Indonesian martial arts

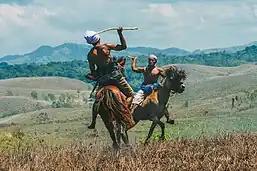
Pasola is a tradition of war between two opposing camps, chasing after throwing a wooden javelin at an opponent

Pasola is a form of mounted spear-fighting from western Sumba. The word "pasola" comes from the local word for spear and derives from the Sanskrit "sula". According to legend, pasola originated with a woman from the village of Waiwuang. When her husband - a local leader - left home for an extended period, she believed him to be dead and eloped with a new lover from another village. After her husband returned, the woman still chose to stay with her new lover, and the two were married. To forget their leader's sadness, the people of Waiwuang held the festival of pasola. Originally the participants rode horses and threw spears at each other in an attempt to spill blood to the ground, as a way of thanking the ancestors for a successful harvest and ensuring another prosperous rice harvest. The ritual changed over time into more of a mock battle. The spear tips are now blunt and their metal tips removed. Whereas it was once considered an honour to die during pasola, only accidental deaths occasionally occur today. The human and horse blood which used to drench the field is now solely from sacrificed pigs, dogs, and chickens. Armed police are kept on guard to prevent fights from breaking out. Beginning in the 2010s, pasola has been promoted as a "game" for visiting spectators. The event traditionally begins when a certain kind of sea worm swims to shore, signifying the end of the wet season and the beginning of crop-planting. Today, the elders decide on the date in advance for the sake of tourists. Pasola is always held for four weeks in February and March.